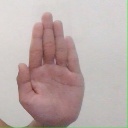
अक्षर: ध